Merchant's Railway

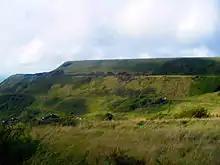
Verne Hill, showing two levels where the Merchant's Railway transported stone along to Castletown

Merchant's Railway was a horse drawn and cable operated incline railway on the Isle of Portland, Dorset, England, built for the stone trade on the island. It was the earliest railway in Dorset, opening in 1826. The railway ran two miles from many working quarries at the north of Tophill, along the edge of Verne Hill, to a pier at Castletown, from where the Portland stone was shipped. It was in operation from 1826 to 1939. Since becoming disused the original path of the railway has become a popular public footpath.